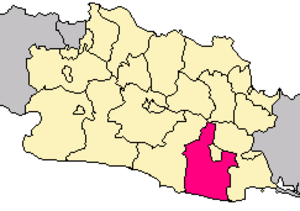
Le kabupaten de Tasikmalaya, en indonésien Kabupaten Tasikmalaya, est un kabupaten qui entoure la ville de Tasikmalaya dans la province de Java occidental. Son chef-lieu est Singaparna, située à l'ouest de Tasikmalaya. La ville de Tasikmalaya, qui a le statut de kota, est administrativement distincte du kabupaten.